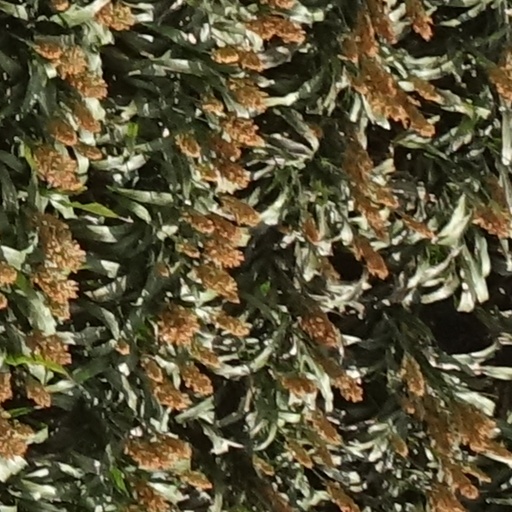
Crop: sorghum